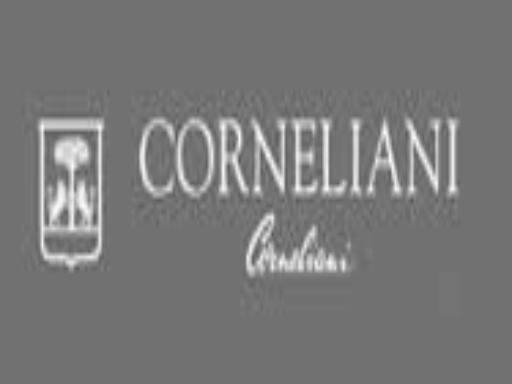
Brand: corneliani
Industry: Clothes